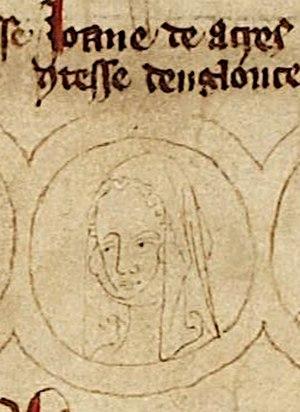
Jeanne d'Acre, née en avril 1272 à Saint-Jean-d'Acre et morte le 23 avril 1307 à Clare, dans le Suffolk, est une princesse anglaise. Fille du roi Édouard Iᵉʳ d'Angleterre et d'Éléonore de Castille, elle voit le jour pendant la Neuvième croisade, puis est élevée par sa grand-mère maternelle Jeanne de Dammartin dans le comté de Ponthieu pendant son enfance. Rappelée à la cour de son père pour être mariée à un des fils de Rodolphe Iᵉʳ de Habsbourg, les fiançailles de Jeanne n'ont finalement pas lieu en raison de la mort prématurée de son prétendant. Édouard Iᵉʳ recherche alors d'autres partis intéressants pour sa fille et la marie en 1290 avec le magnat Gilbert de Clare, 7ᵉ comte de Gloucester et 6ᵉ comte de Hertford. Ayant mis au monde plusieurs enfants, Jeanne devient veuve en 1295, après seulement cinq ans de mariage.